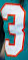
Number: 3